Mary Bell

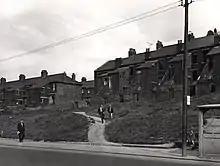
Whitehouse Road, seen here in 1966. Mary Bell lived at 70 Whitehouse Road.

As a baby, toddler, and young child, Mary frequently suffered injuries in household accidents while alone with her mother, which led her family to believe that either her mother was deliberately negligent, or intentionally attempting to harm or kill her daughter. On one occasion in about 1960, Betty dropped her daughter from a first-floor window; on another occasion, she plied her daughter with sleeping pills. She is also known to have once sold Mary through an adoption agency to a mentally unstable woman who was unable to have children of her own, resulting in her older sister, Catherine, having to travel alone across Newcastle to reclaim Mary from this individual and return the child to her mother's home on Whitehouse Road.